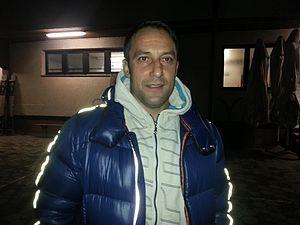
Ales Čeh est un footballeur international et un entraîneur slovène de football. Il a disputé avec la Slovénie l'Euro 2000 et la Coupe du monde 2002.